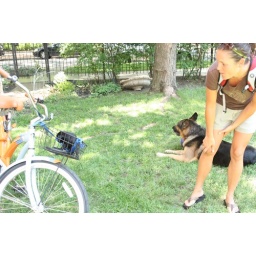
in colleen's bike basket